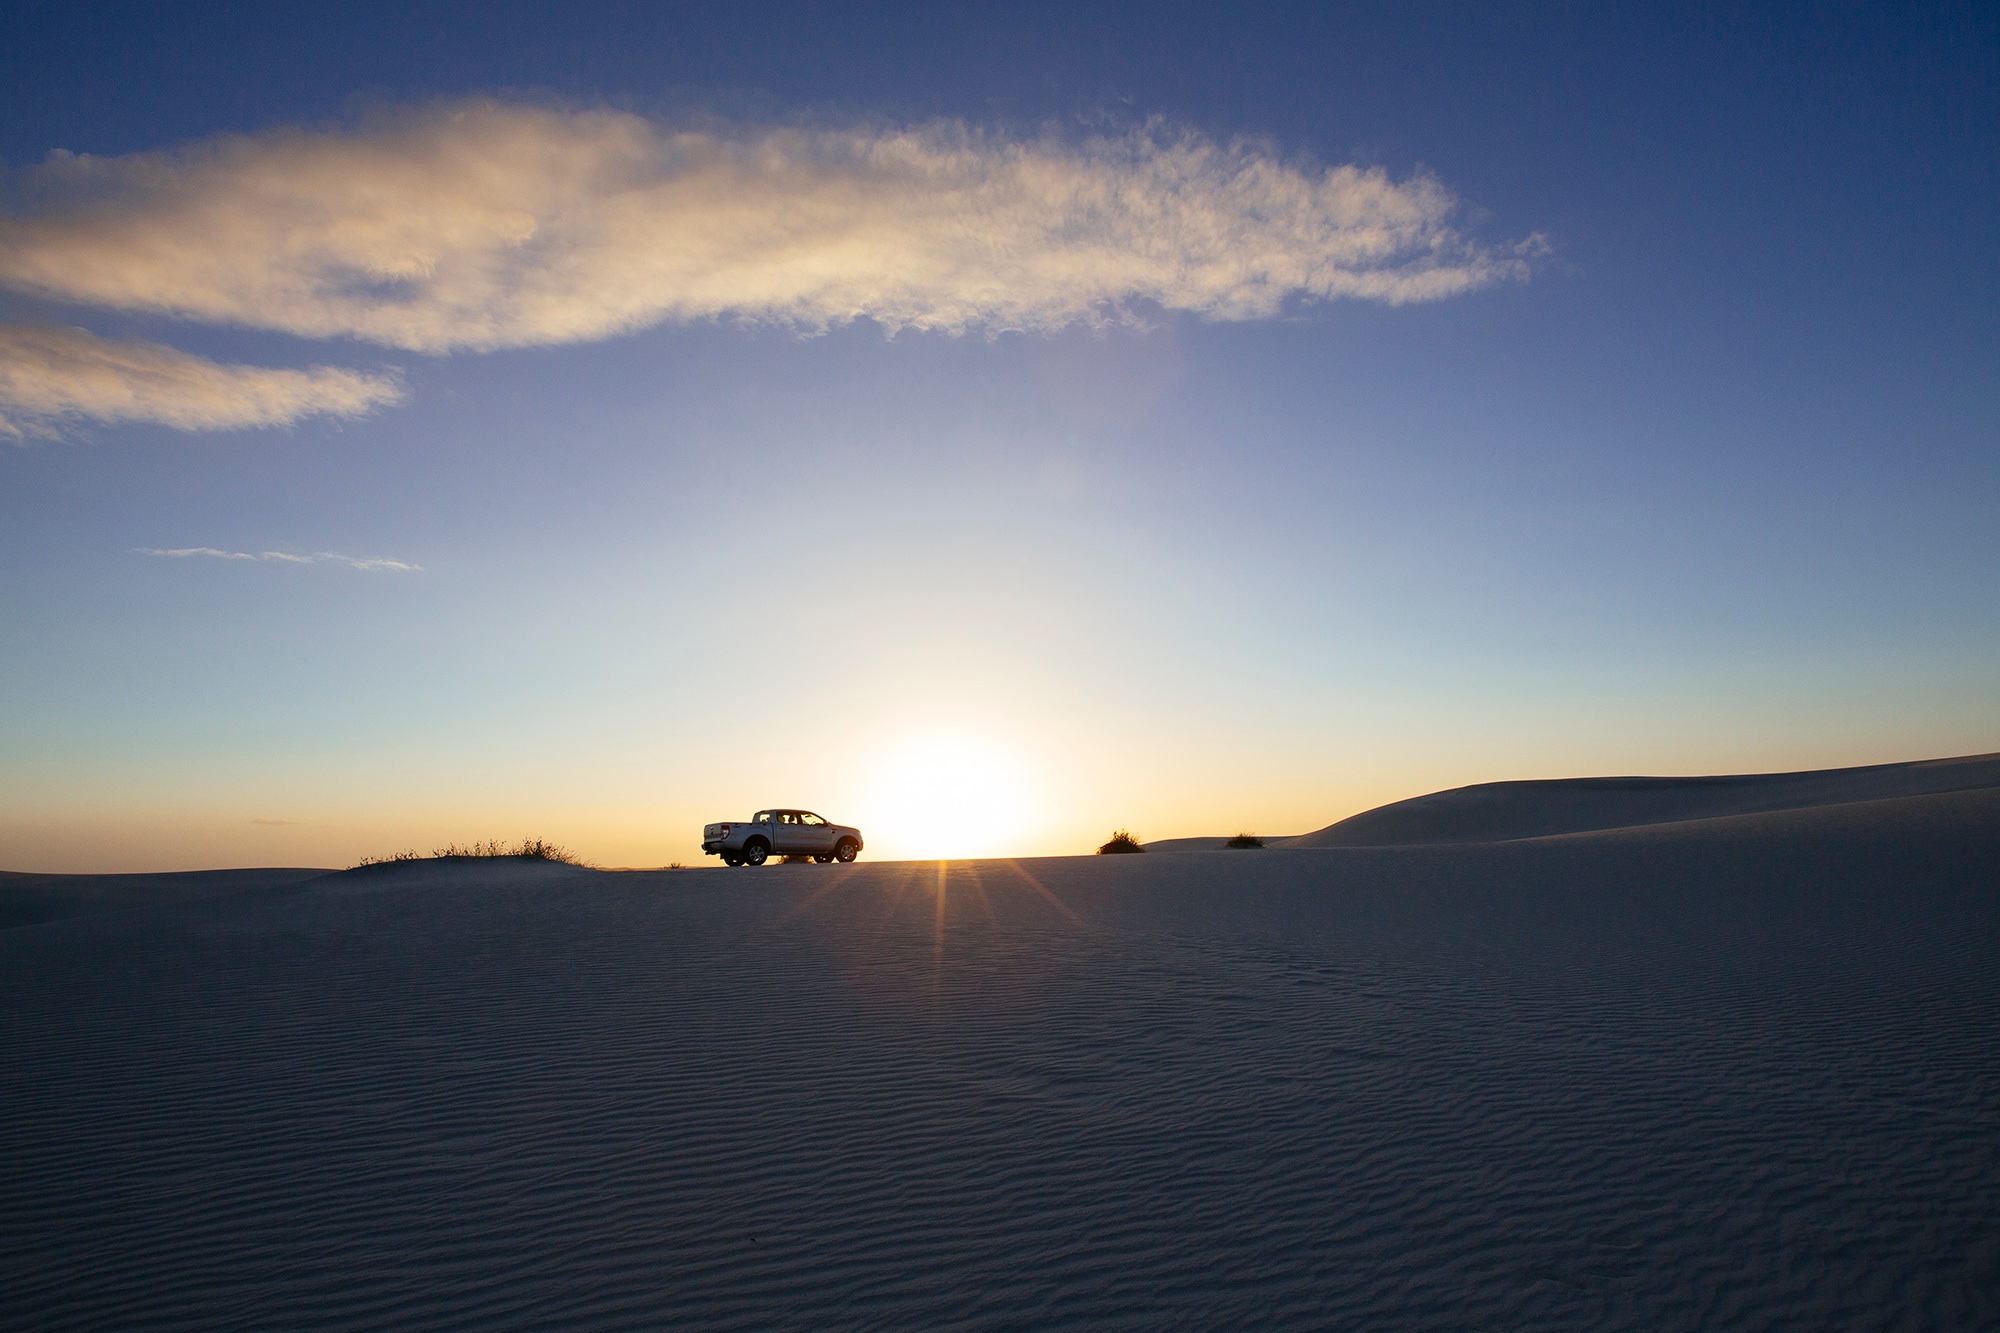
sea, sand, ocean, horizon, mountain, snow, cloud, sky, sun, sunrise, sunset, car, sunlight, morning, desert, lake, dawn, dusk, evening, truck, reflection, afterglow, natural environment, atmospheric phenomenon